List of birds of Niue

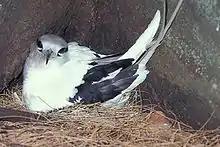
White-tailed tropicbird

Order: PhaethontiformesFamily: Phaethontidae